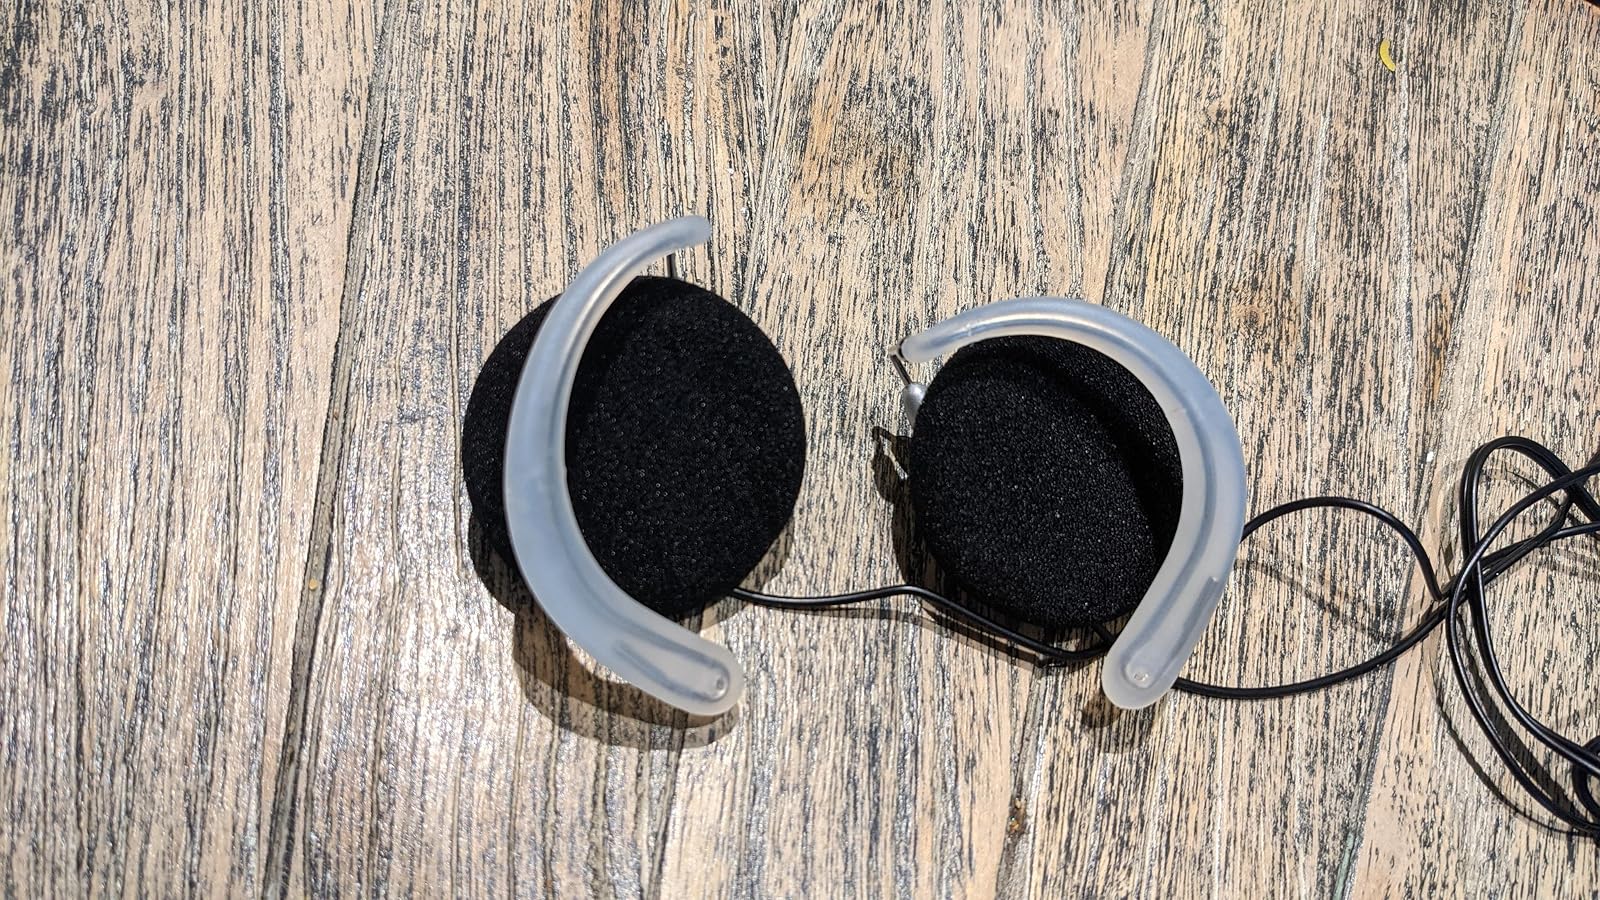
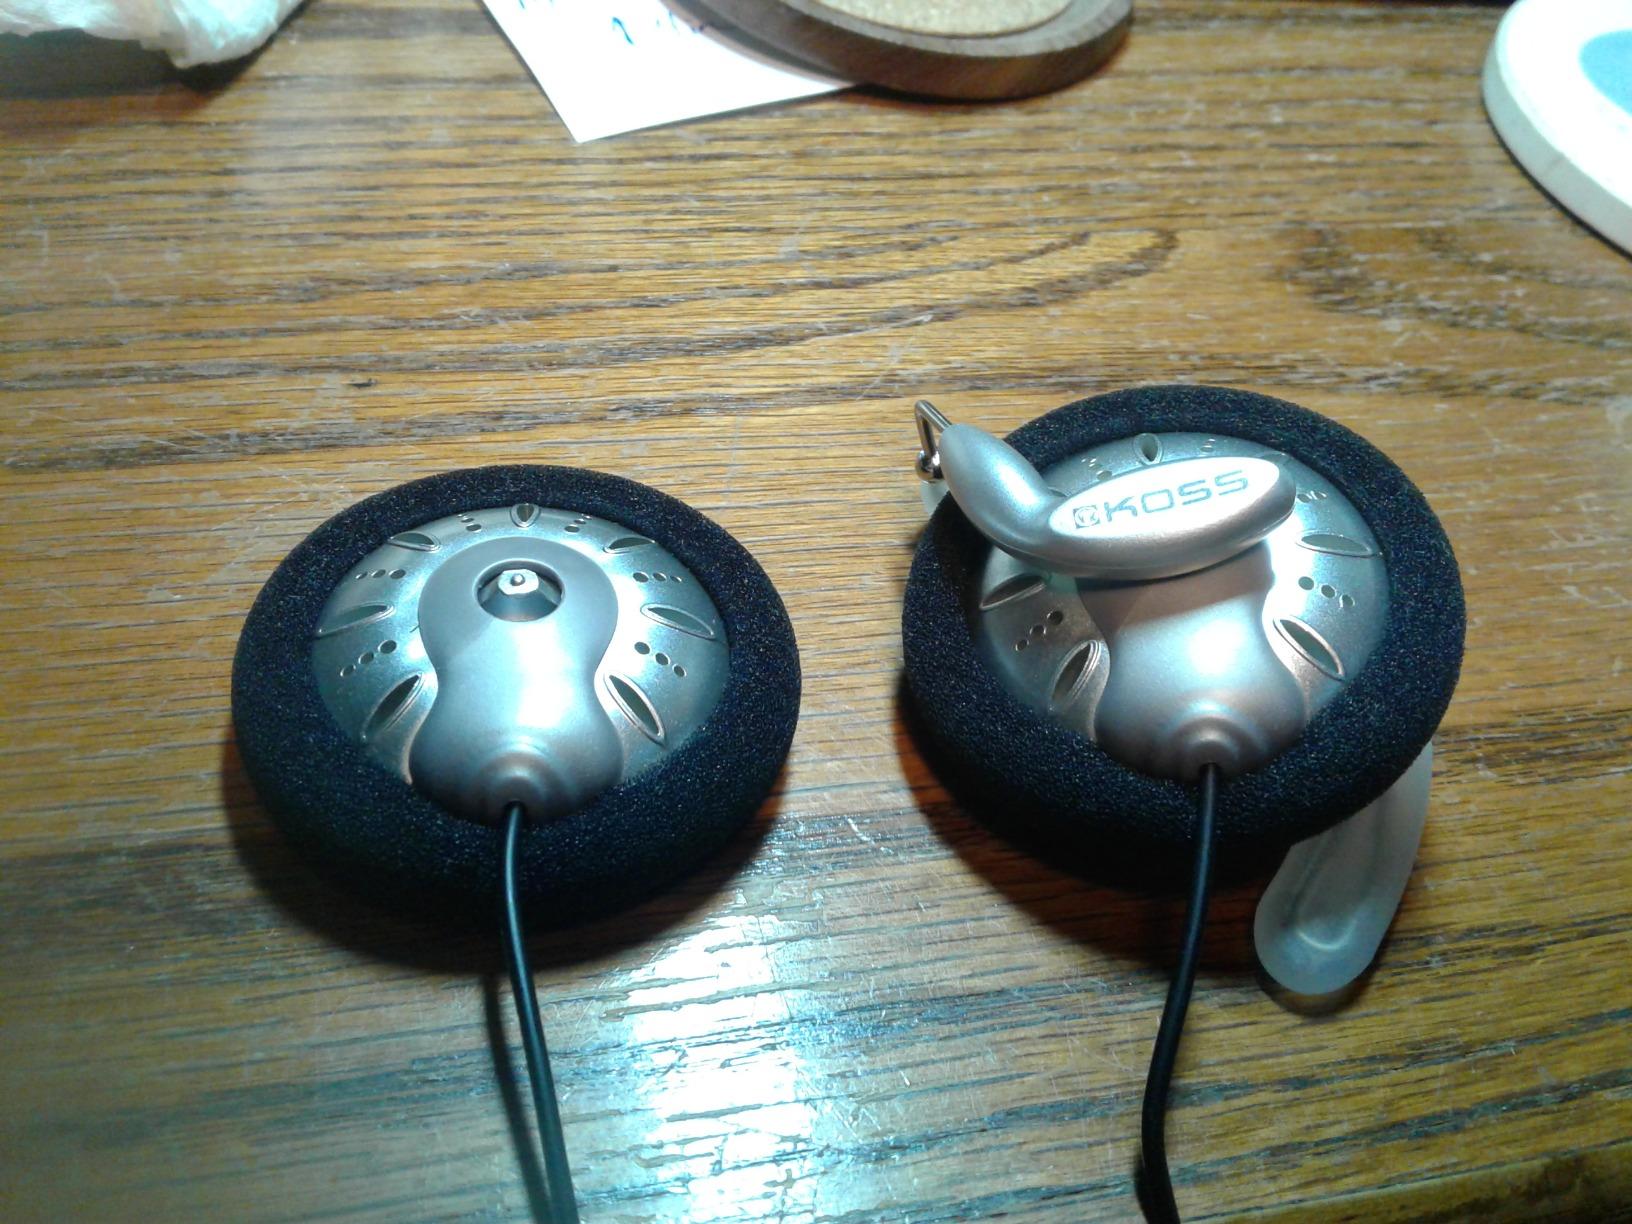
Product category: headphones
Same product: yes